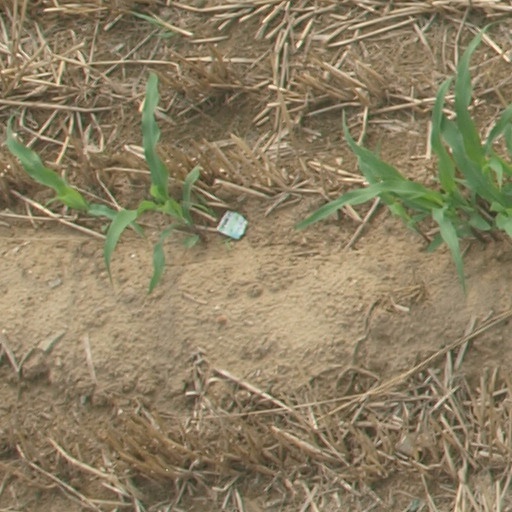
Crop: maize; corn